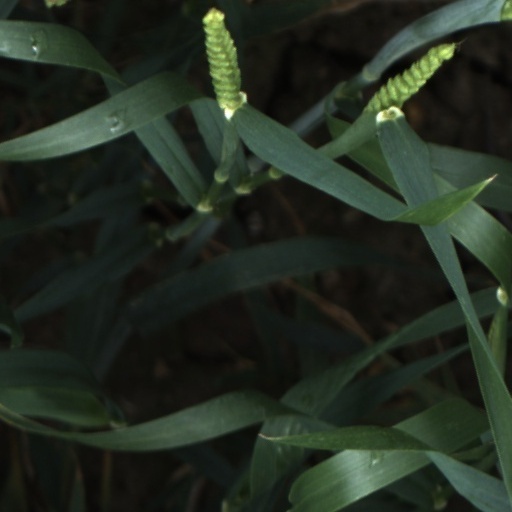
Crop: wheat